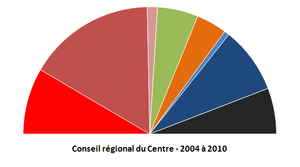
Conseil régional du Centre en 2004
Le conseil régional du Centre-Val de Loire est une chambre régionale composée de 77 conseillers régionaux élus pour une durée de six ans, il est présidé par le socialiste François Bonneau depuis le 7 septembre 2007 à la suite de la démission du socialiste Michel Sapin, afin de respecter le non-cumul des mandats. Il siège au 9, rue Saint-Pierre Lentin, à Orléans, non loin de la préfecture, du rectorat d'Orléans-Tours et de la cathédrale Sainte-Croix.